Villenkolonie Pasing I

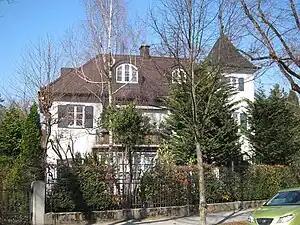
House August-Exter-Straße 19

The Villenkolonie Pasing I is a single-family house colony in Munich-Pasing.